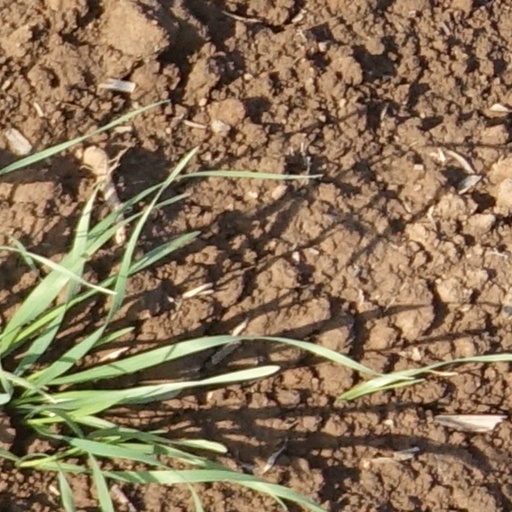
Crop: wheat